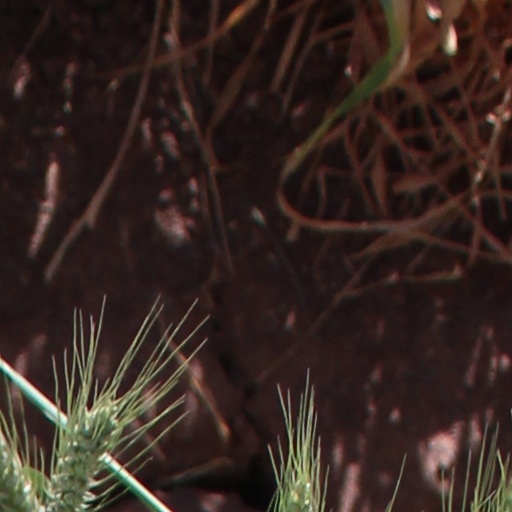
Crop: wheat